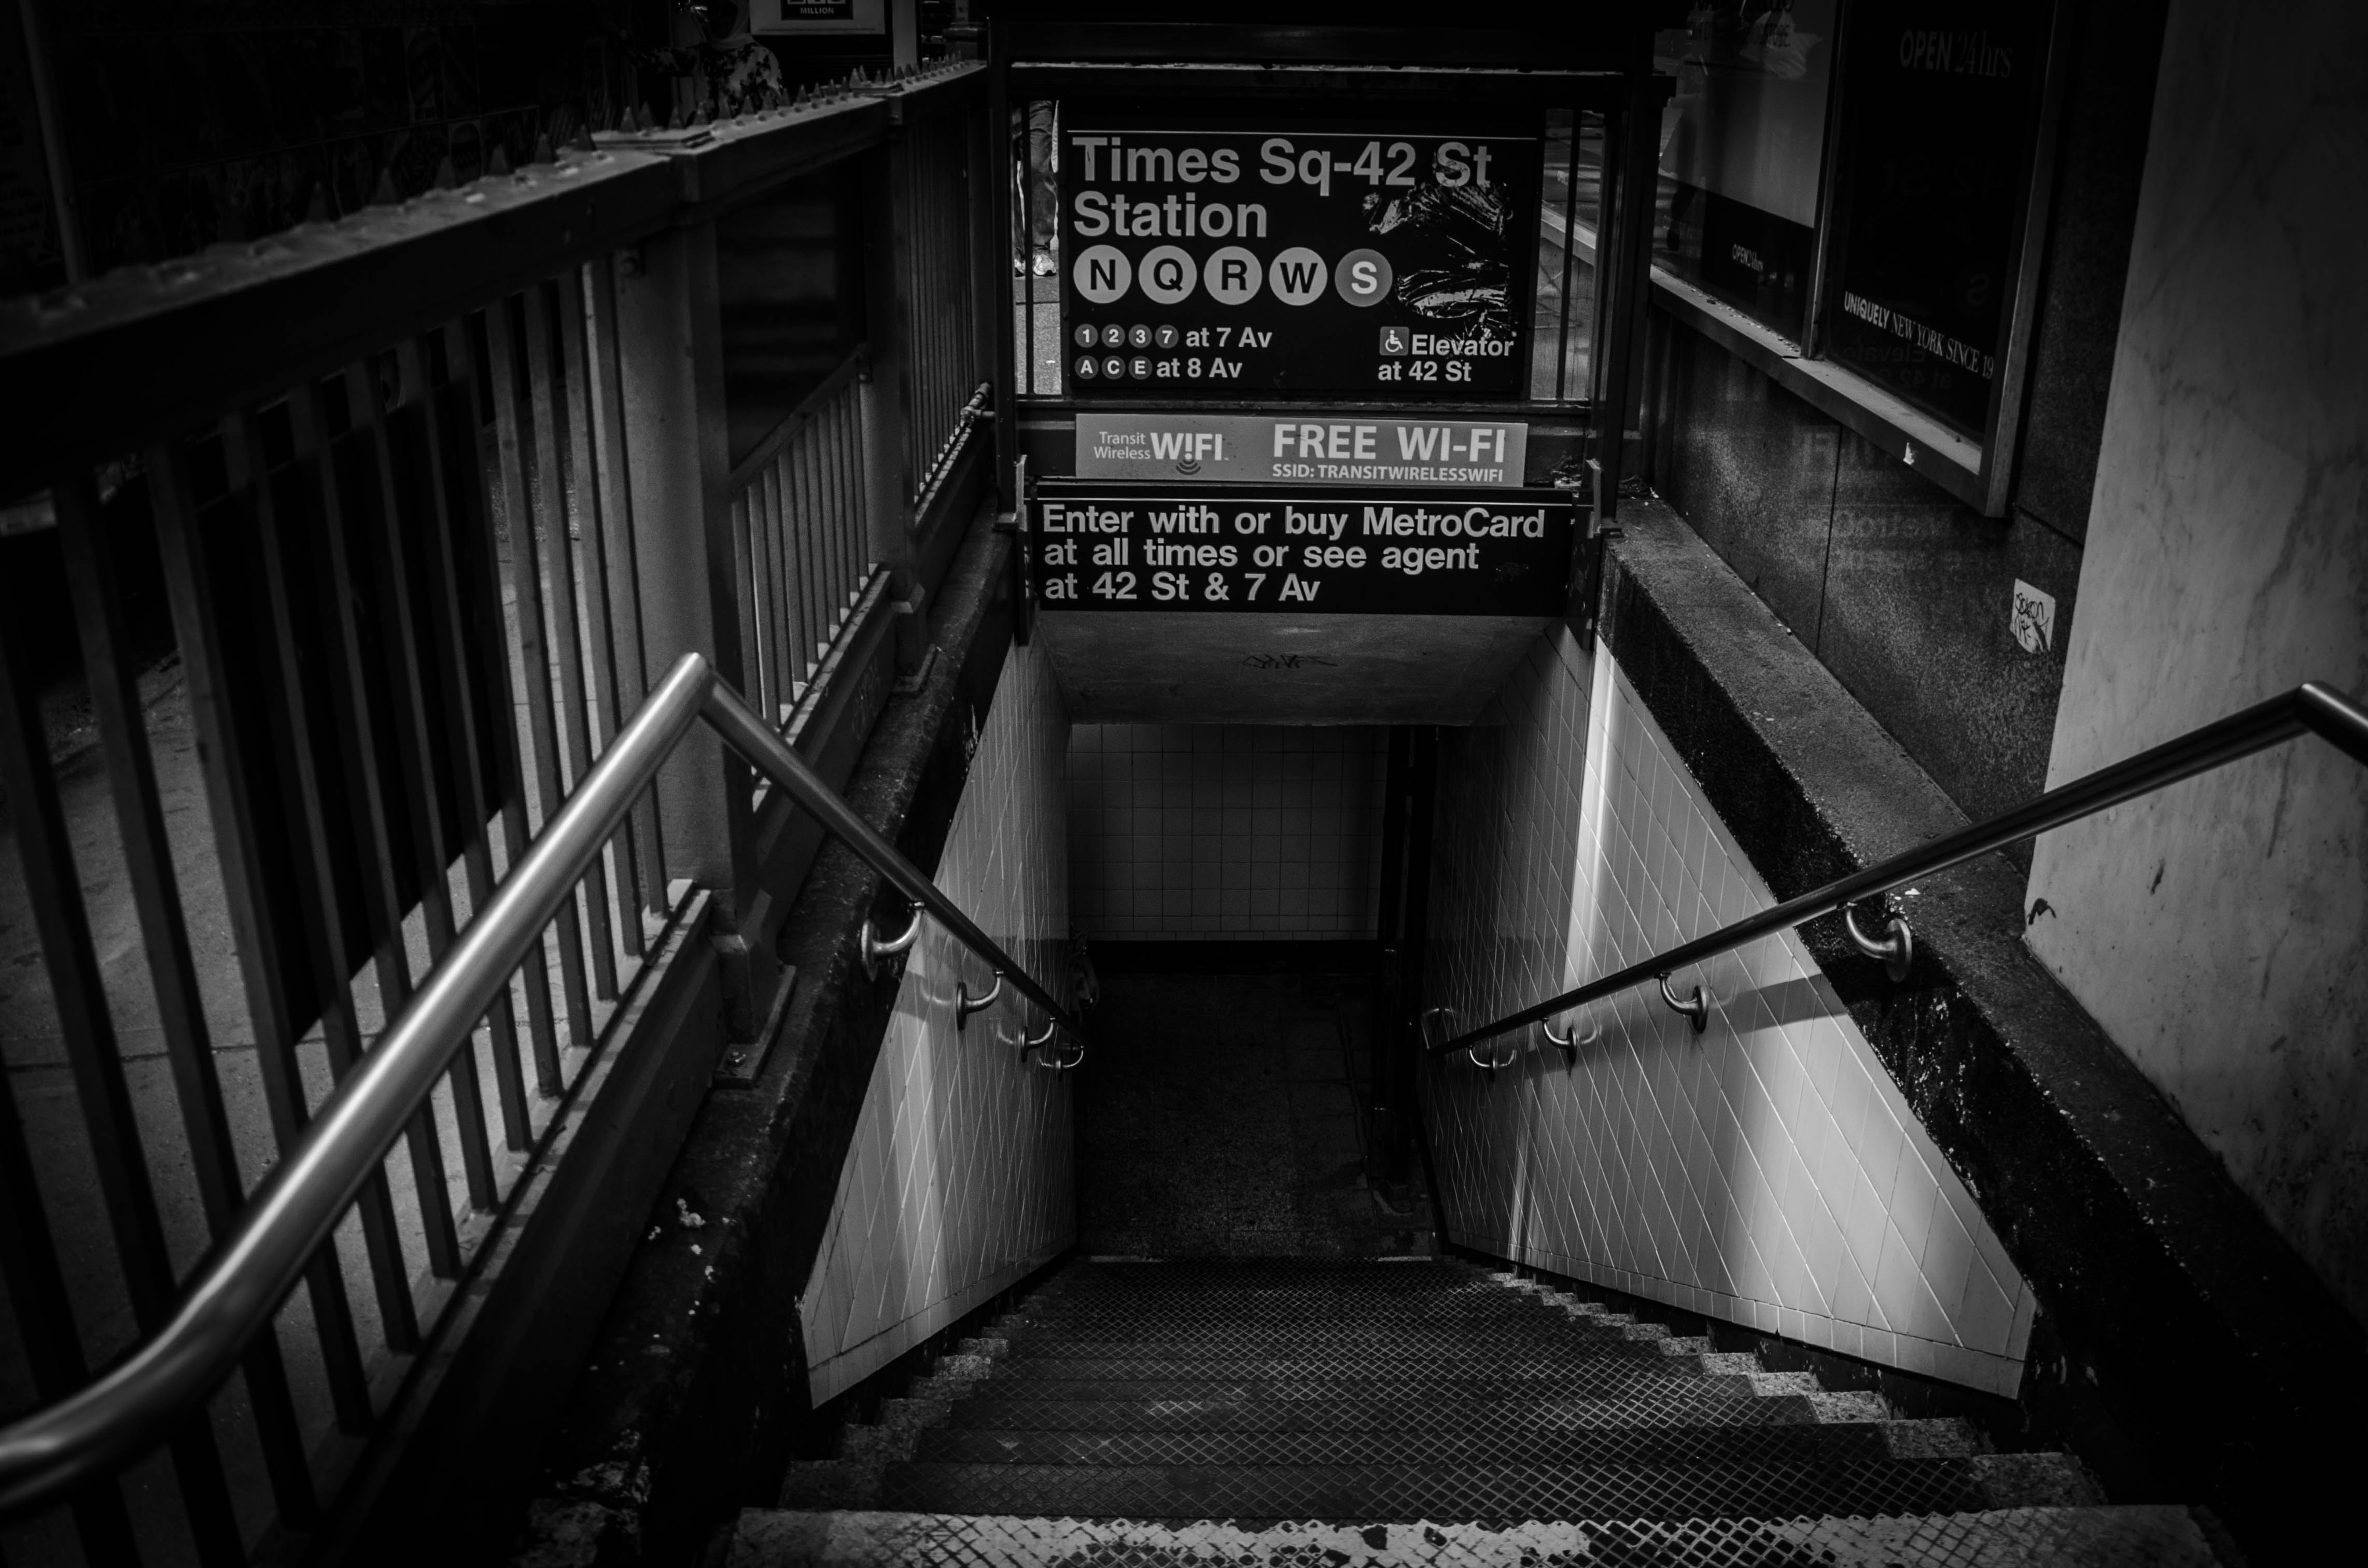
black, white, stairs, monochrome, black and white, light, monochrome photography, urban area, darkness, street, alley, night, infrastructure, architecture, line, photography, road, metropolitan area, city, film noir, handrail, building, style, symmetry, midnight